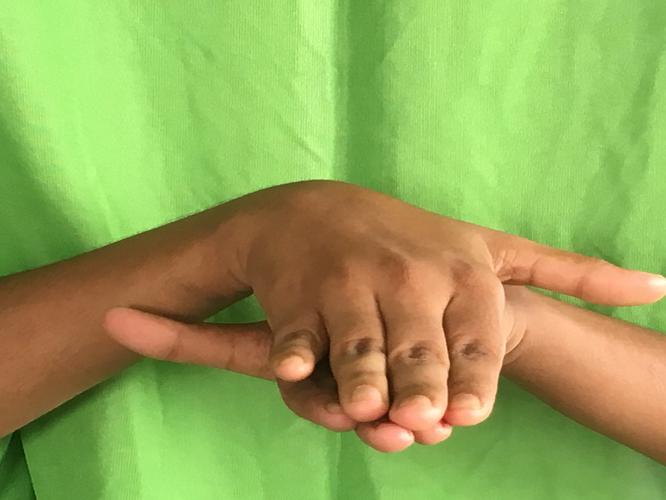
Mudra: Matsya
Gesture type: double_hand